Incubation Park station

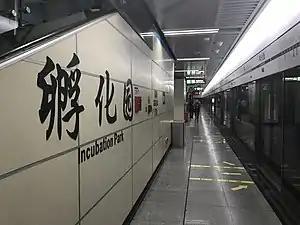

Incubation Park is a station on Line 1, Line 9 and Line 18 of Chengdu Metro in China.